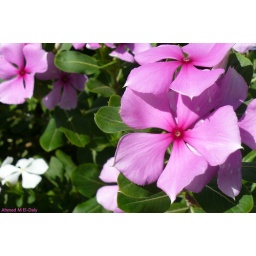
this lovely flower remind me with my one and only girl who i fall in love